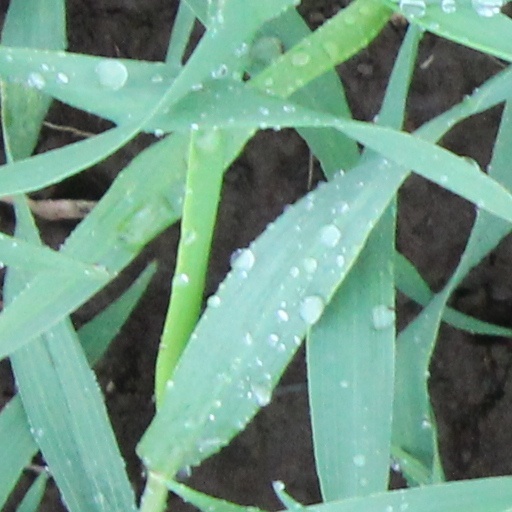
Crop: wheat